Church and Wellesley

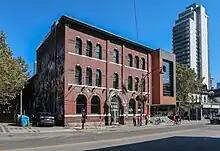
519 Church Street Community Centre became a meeting place for numerous social and political groups in the area beginning in the 1980s.

Church Street and the area around it has been familiar to the Toronto gay community for many decades. Prior to the 1970s there had been an underground (mostly male) gay scene centred on various bathhouses and bars around the city that were not exclusively gay establishments but were known to be frequented by homosexuals. Allan Gardens, just east of Church Street on Carlton, was a well-known cruising area for gay men.